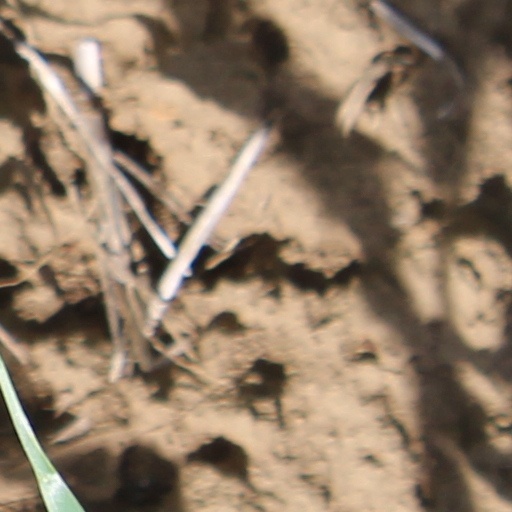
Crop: wheat